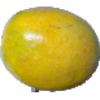
Label: Maracuja 1